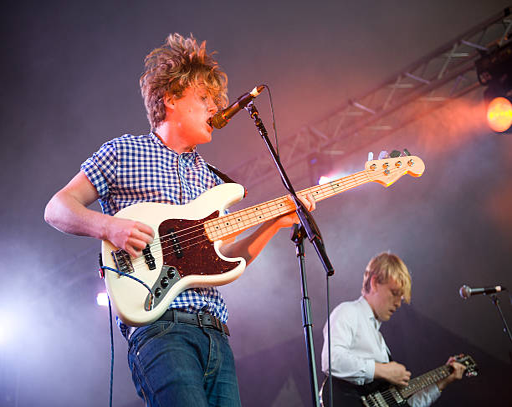
person and musician of artist perform on stage during day .